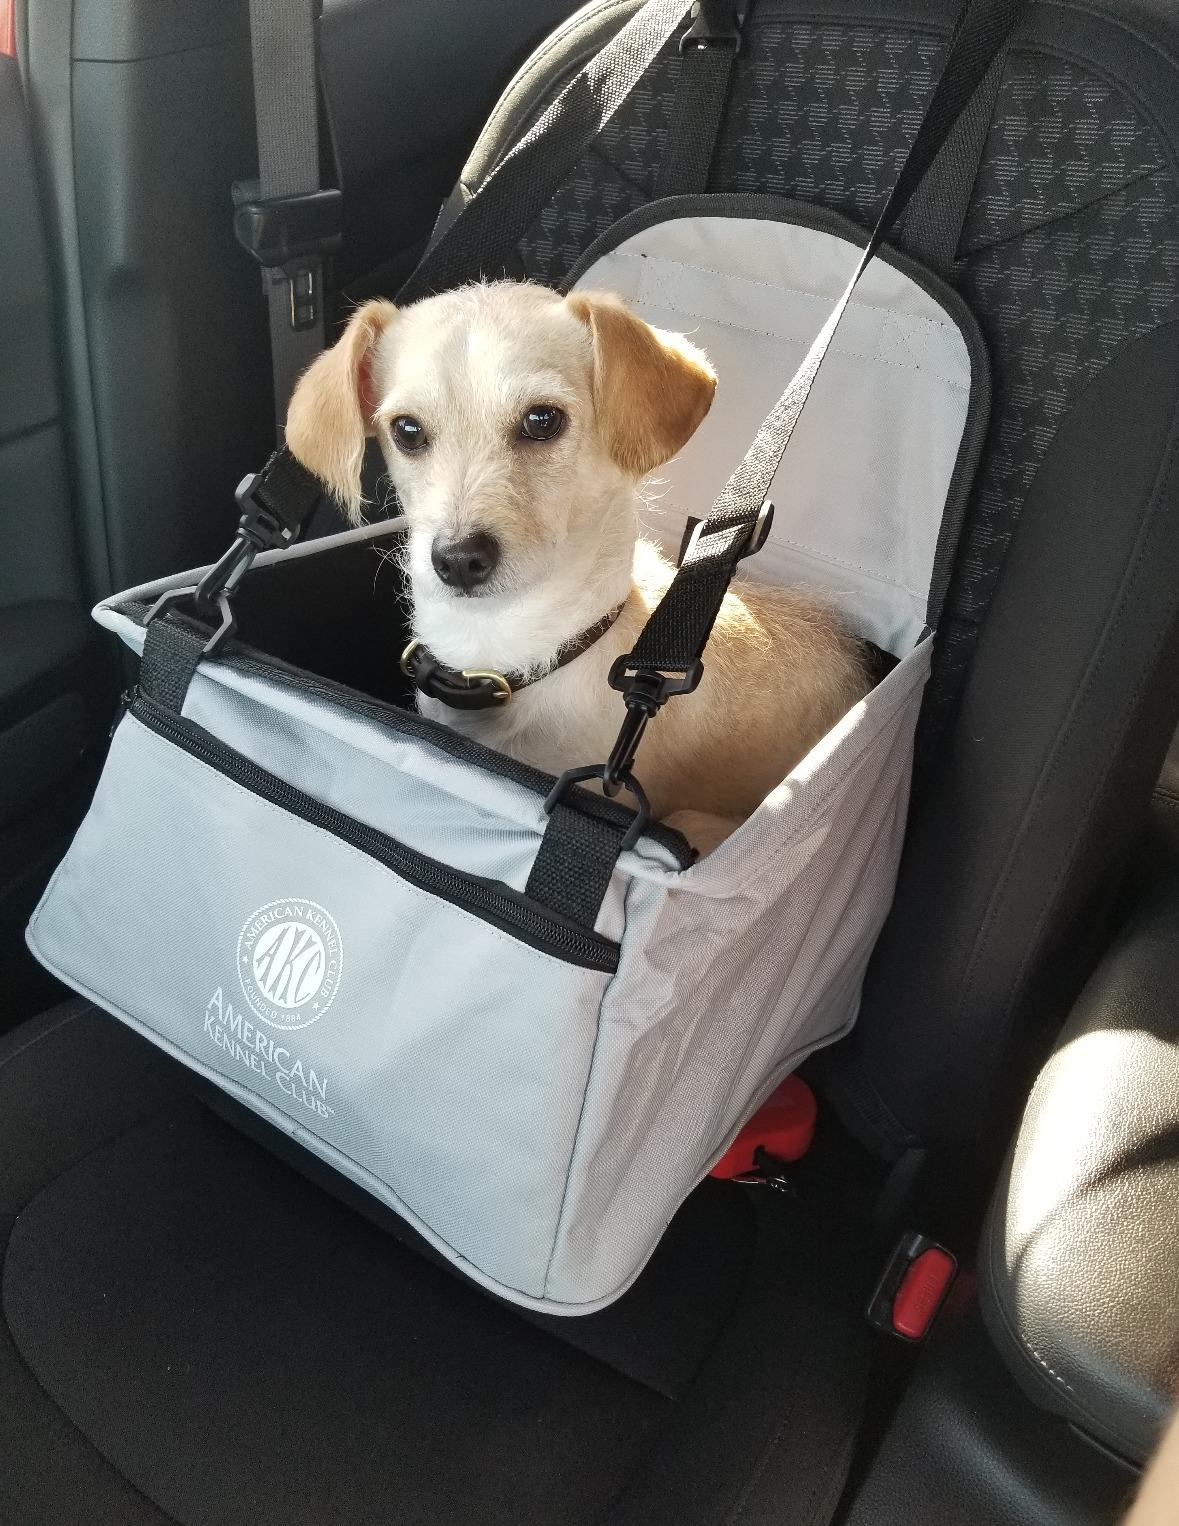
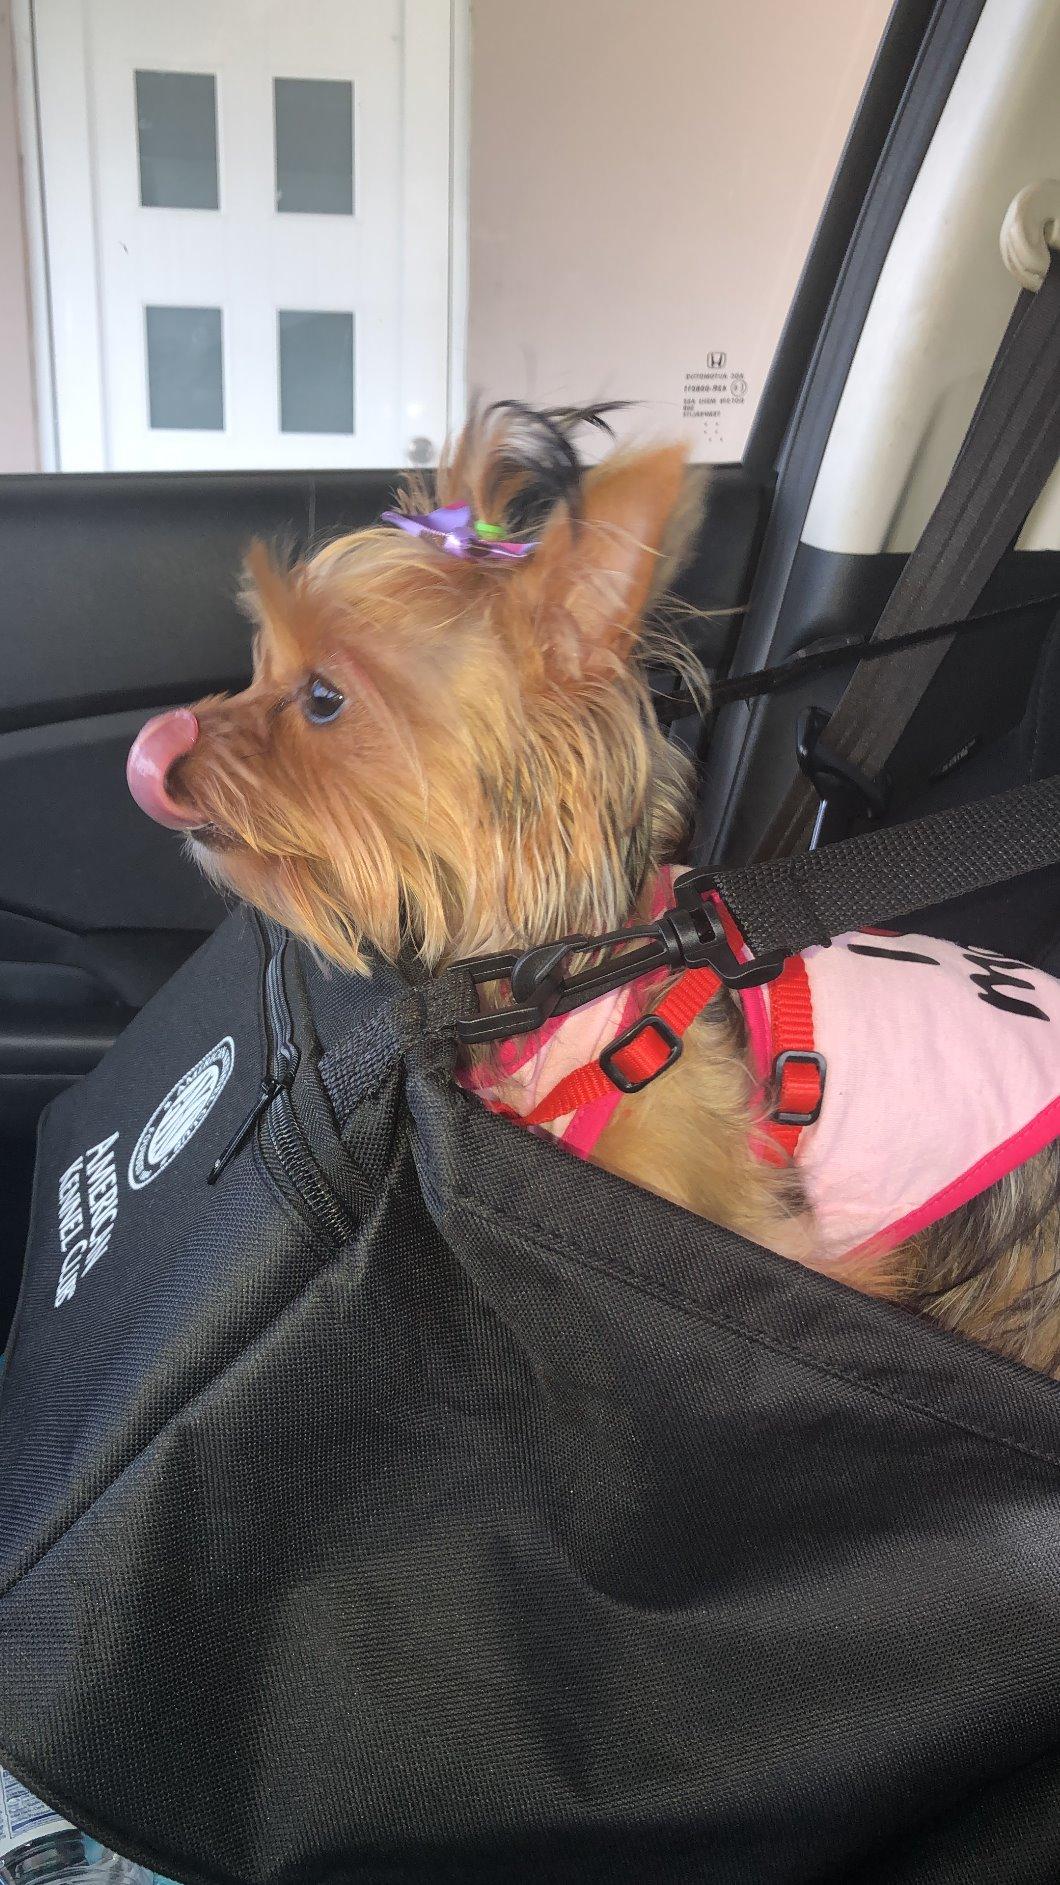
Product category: items_kennel
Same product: no